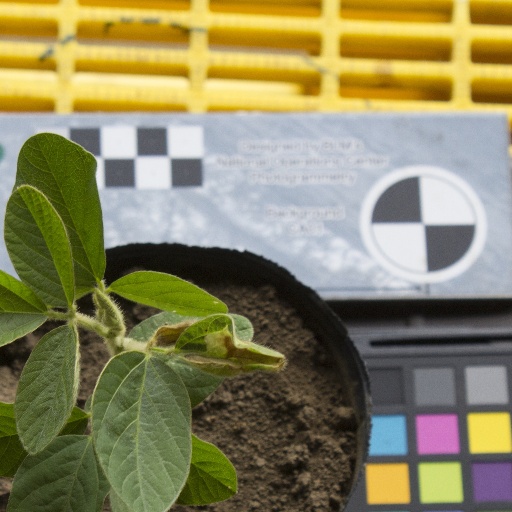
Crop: soybean